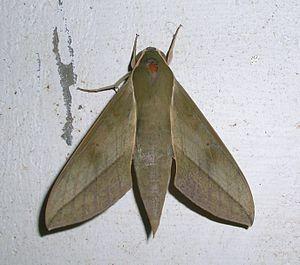
Theretra clotho est une espèce d'insectes lépidoptères de la famille des Sphingidae, de la sous-famille des Macroglossinae, de la tribu des Macroglossini, de la sous-tribu des Choerocampina et du genre Theretra.